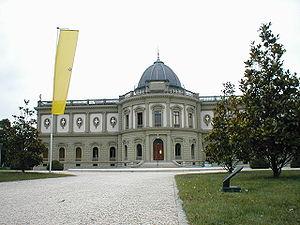
fr:Musée de l'Ariana
Le parc de l'Ariana est un jardin public situé à Genève, en Suisse.